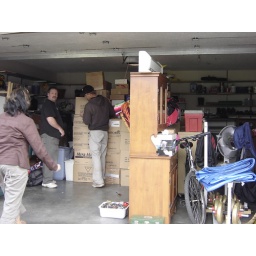
Kit, Dad &amp;amp; Troy moving boxes outta the garage in Parksville &amp;amp; loading into truck to move to Qualicum